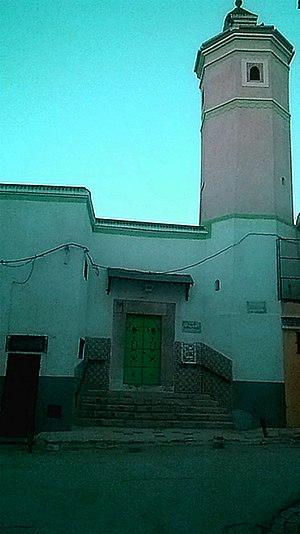
La médina de Tunis مدينة تونس العتيقة
La mosquée Sidi El Baghdadi est une mosquée tunisienne située au sud-ouest de la médina de Tunis.